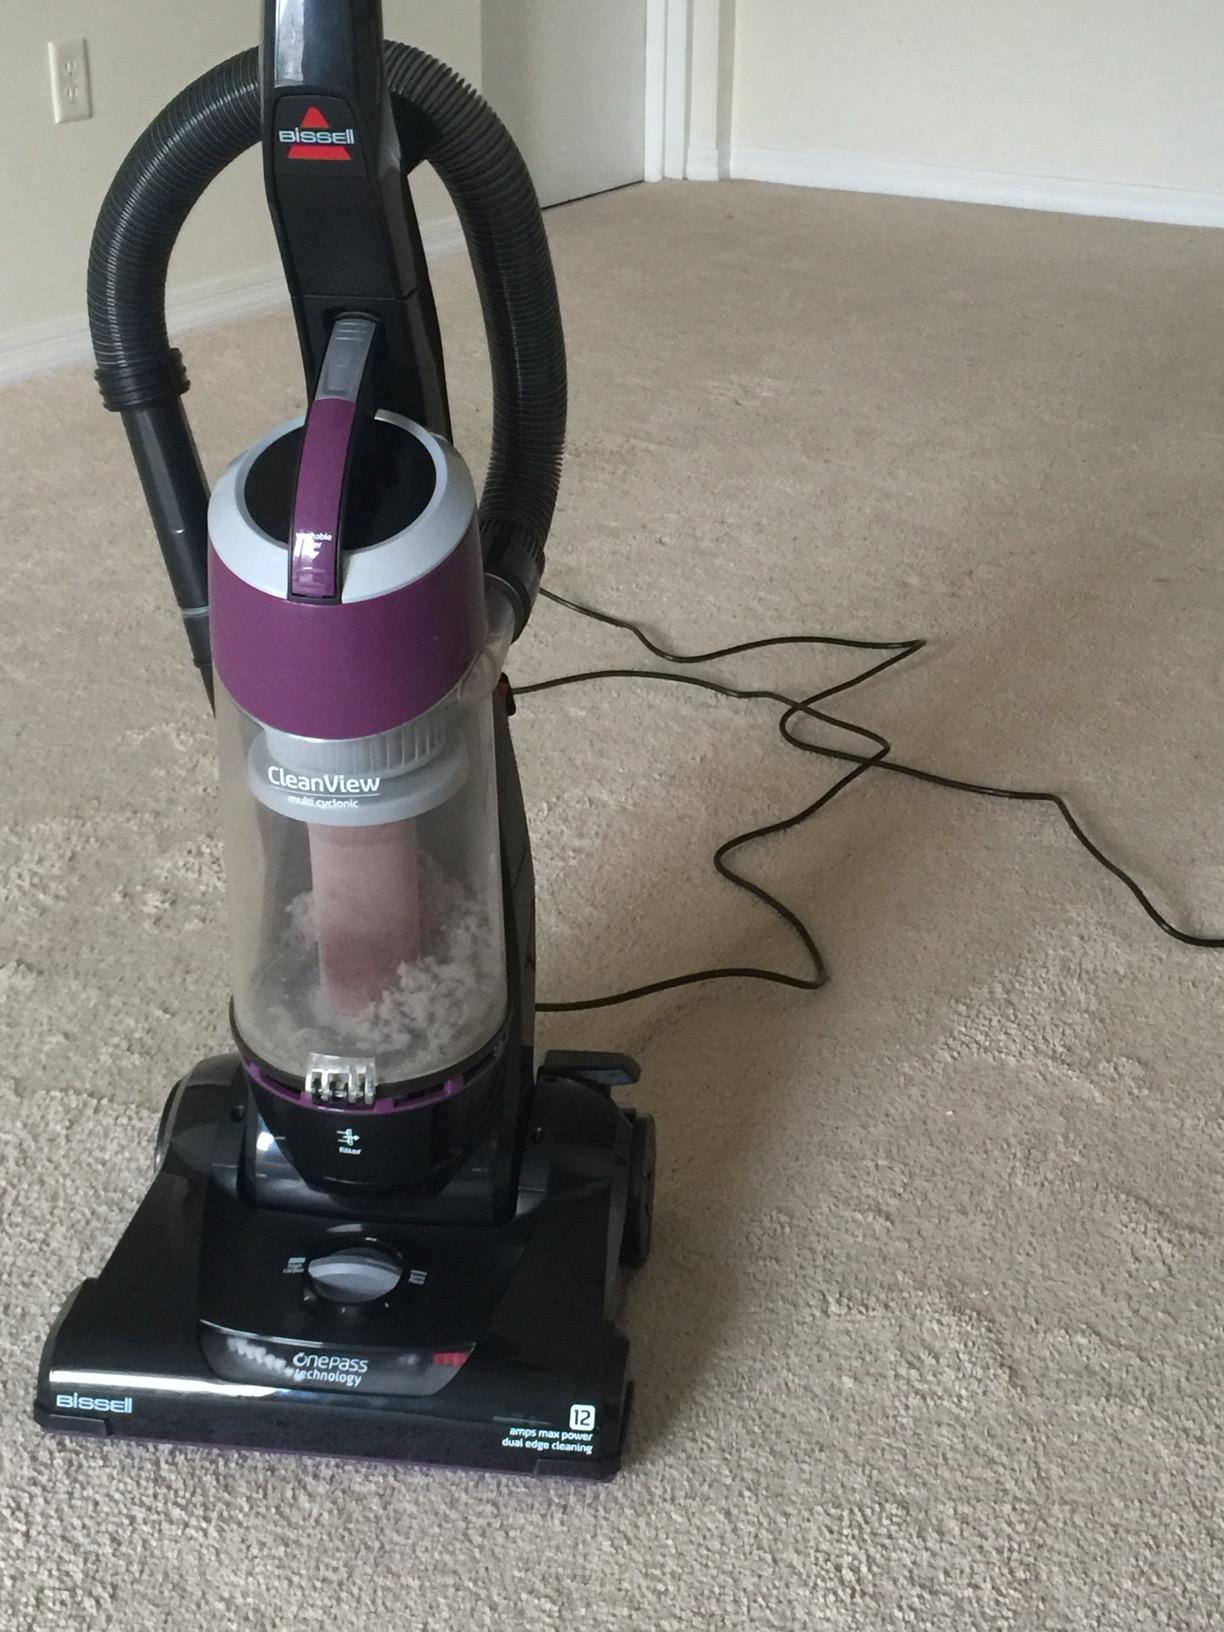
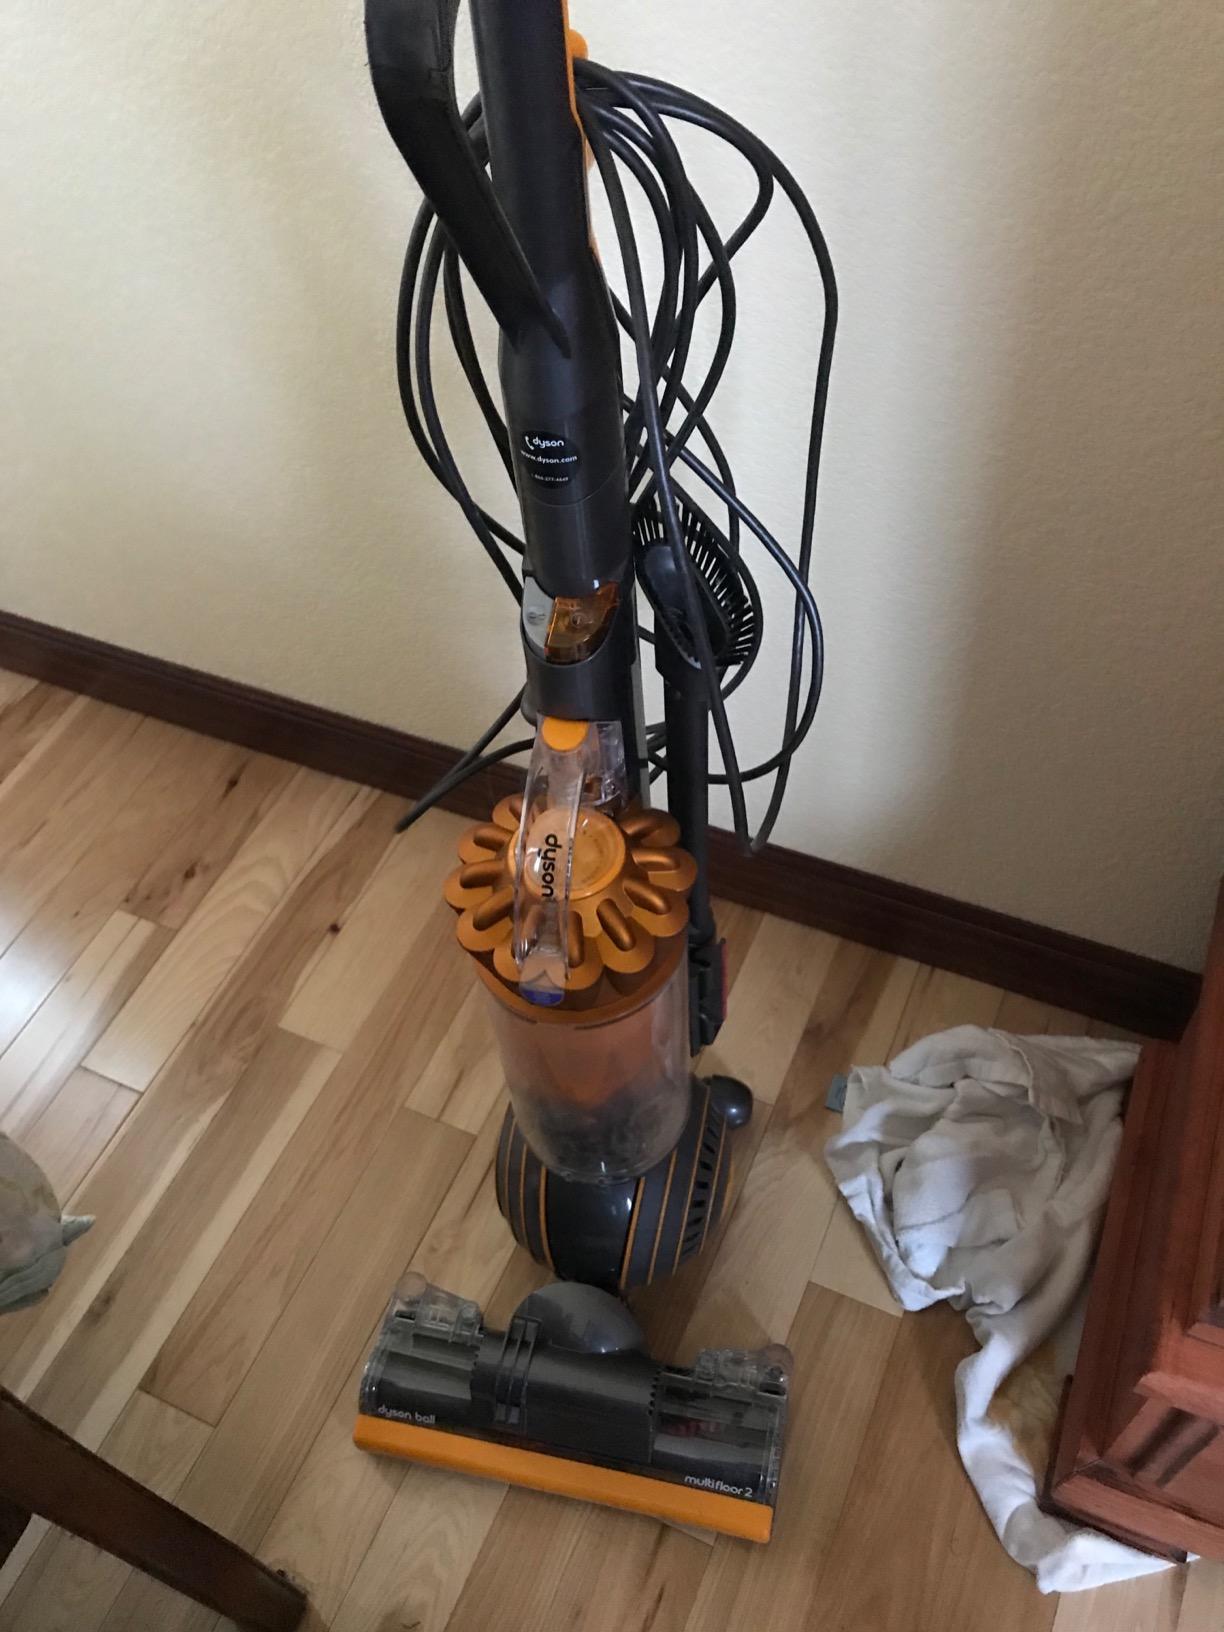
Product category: items_vacuum
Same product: no